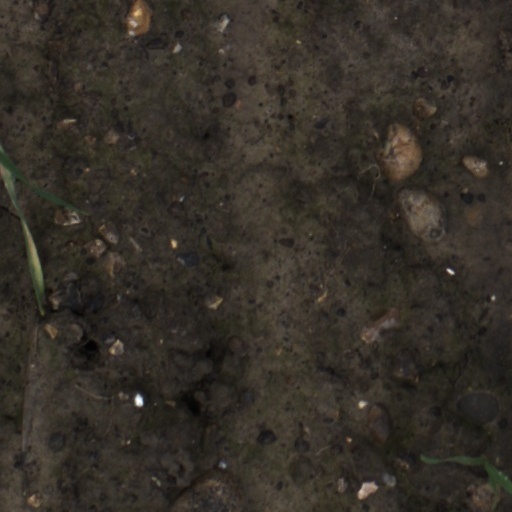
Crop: wheat